Oat

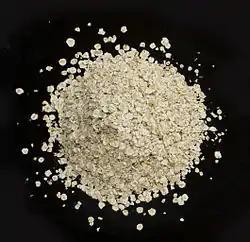
Fully-processed porridge oats, ready to cook

Oats can outcompete many weeds, as they grow thickly (with many leafy shoots) and vigorously, but are still subject to some broadleaf weeds. Control can be by herbicides, or by integrated pest management with measures such as sowing seed that is free of weeds.